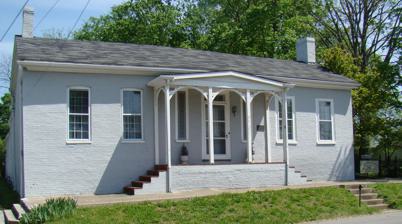
Building: Jennings-Salter House
Country: United States of America
Year built: 1821
Historic house in Kentucky, United States United States historic place Jennings-Salter House U.S. National Register of Historic Places Jennings-Salter House Show map of Kentucky Show map of the United States Location Lancaster, Kentucky Coordinates 37°37′11″N 84°34′51″W / 37.61972°N 84.58083°W / 37.61972; -84.58083 Built 1821 Architectural style Federal NRHP reference No. 80001531 Added to NRHP February 21, 1980 The Jennings-Salter House , also known as the Michael Salter House , is a historic house located in Lancaster, Kentucky . The house was placed on the United States National Register of Historic Places in 1980. It was built during 1821 to 1826. It is a one-story, five-bay, Federal -style structure built of brick laid in Flemish bond . At some point, it came to house the Garrard County Historical Society. References